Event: Ecuador Earthquake
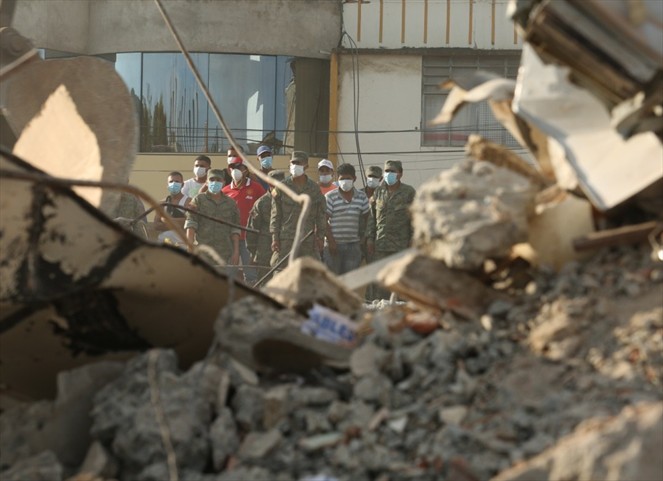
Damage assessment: damage